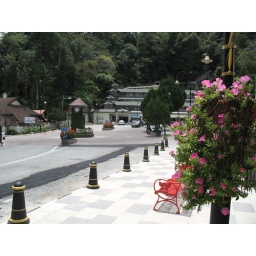
Resting near the clock tower